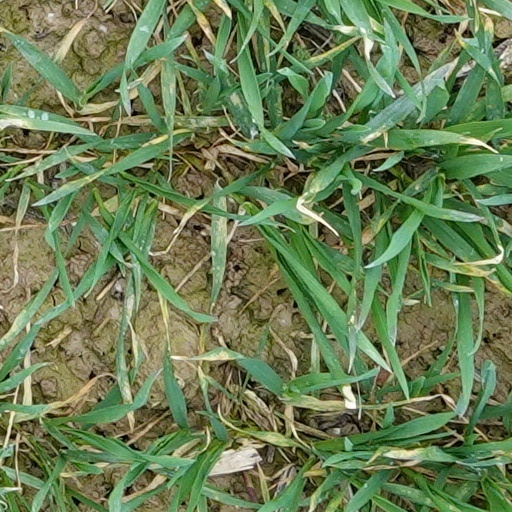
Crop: wheat